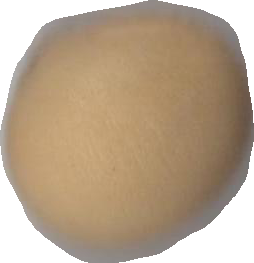
Variety: Dega